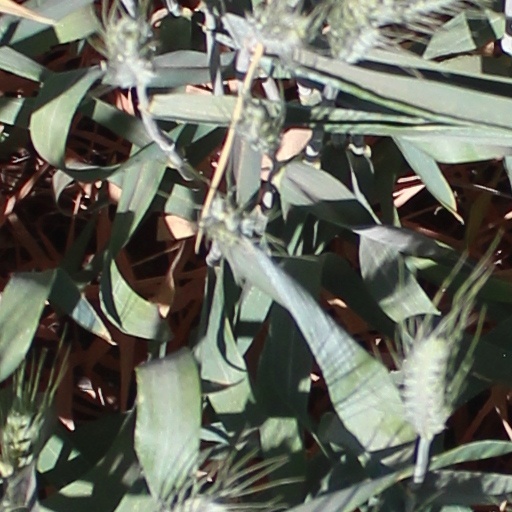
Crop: wheat